Racehorse Owners Association

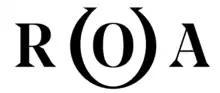
ROA Logo

The Racehorse Owners Association (ROA) is a British horse racing organisation that promotes and protects the interests of racehorse owners in Great Britain. As one of the British Horseracing Authority's (BHA) shareholders, the ROA play a central role in British racing politics and finance.